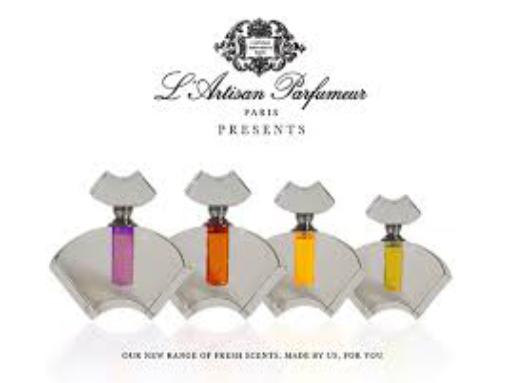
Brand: L'ARTISAN PARFUMEUR
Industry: Necessities